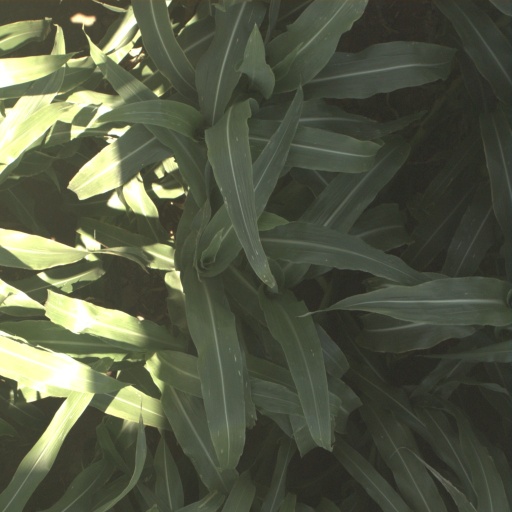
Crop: sorghum